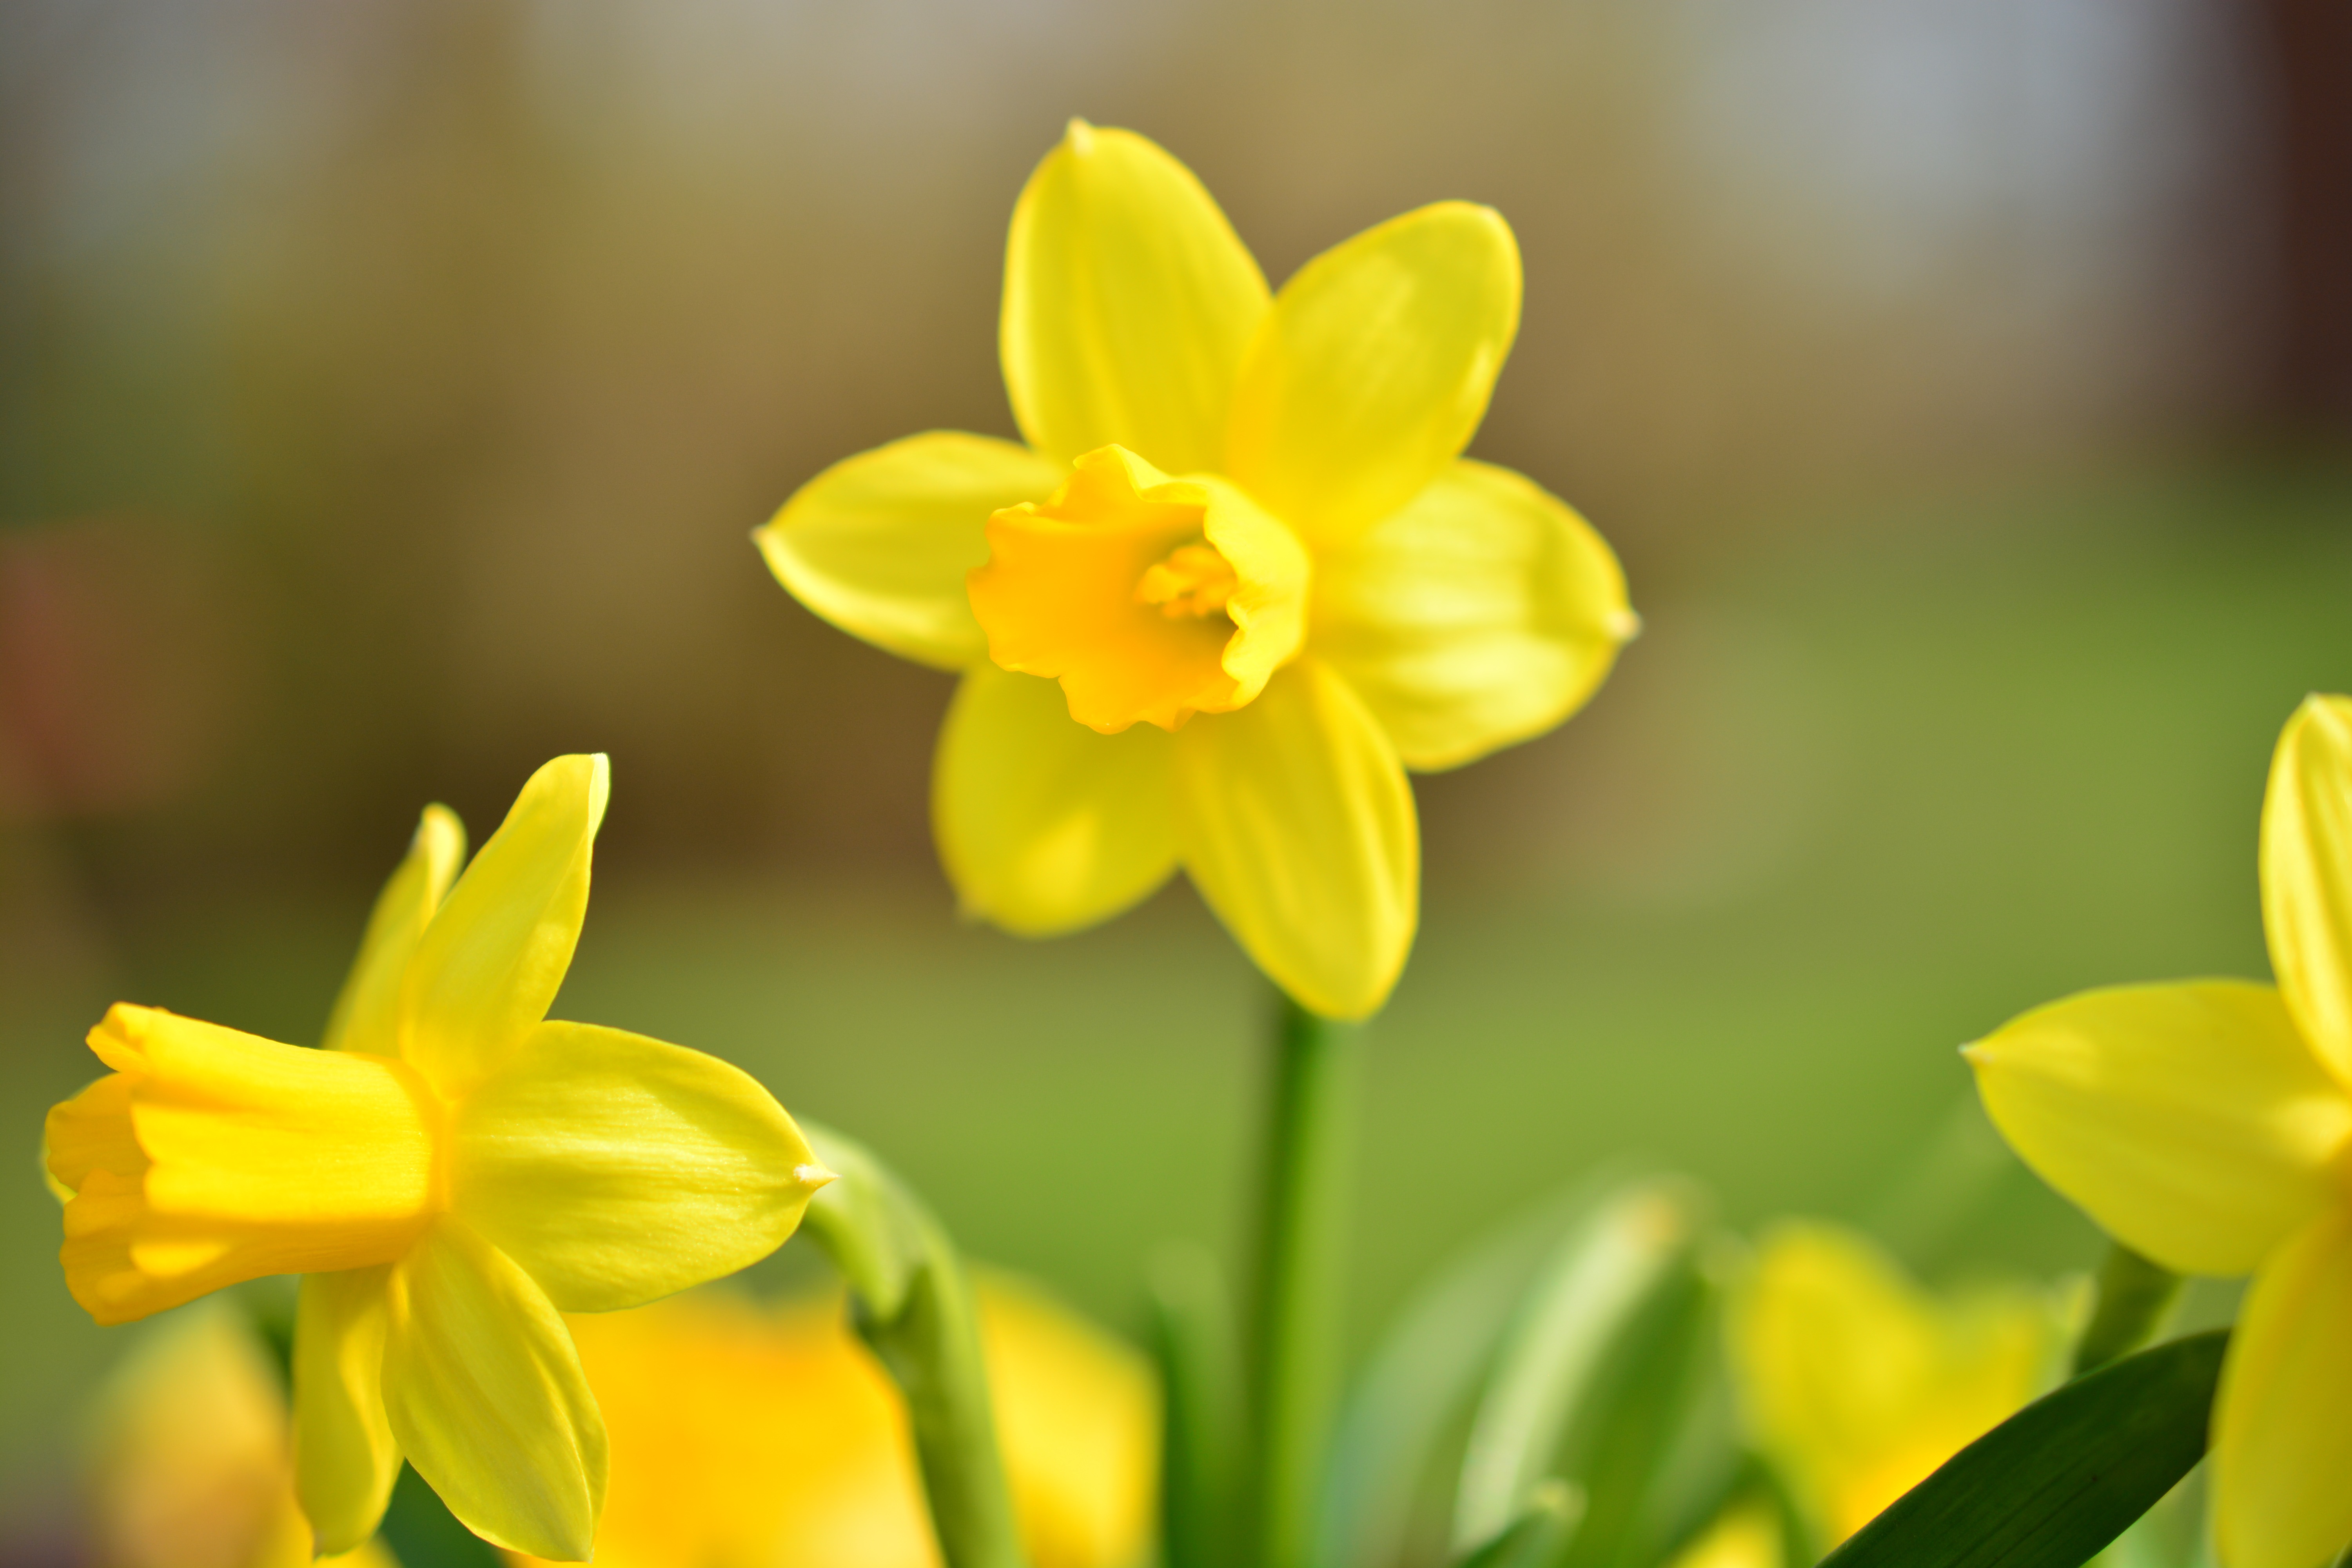
blossom, plant, flower, petal, bloom, spring, green, botany, yellow, daffodil, flora, wildflower, close up, narcissus, macro photography, flowering plant, narcissus pseudonarcissus, plant stem, land plant